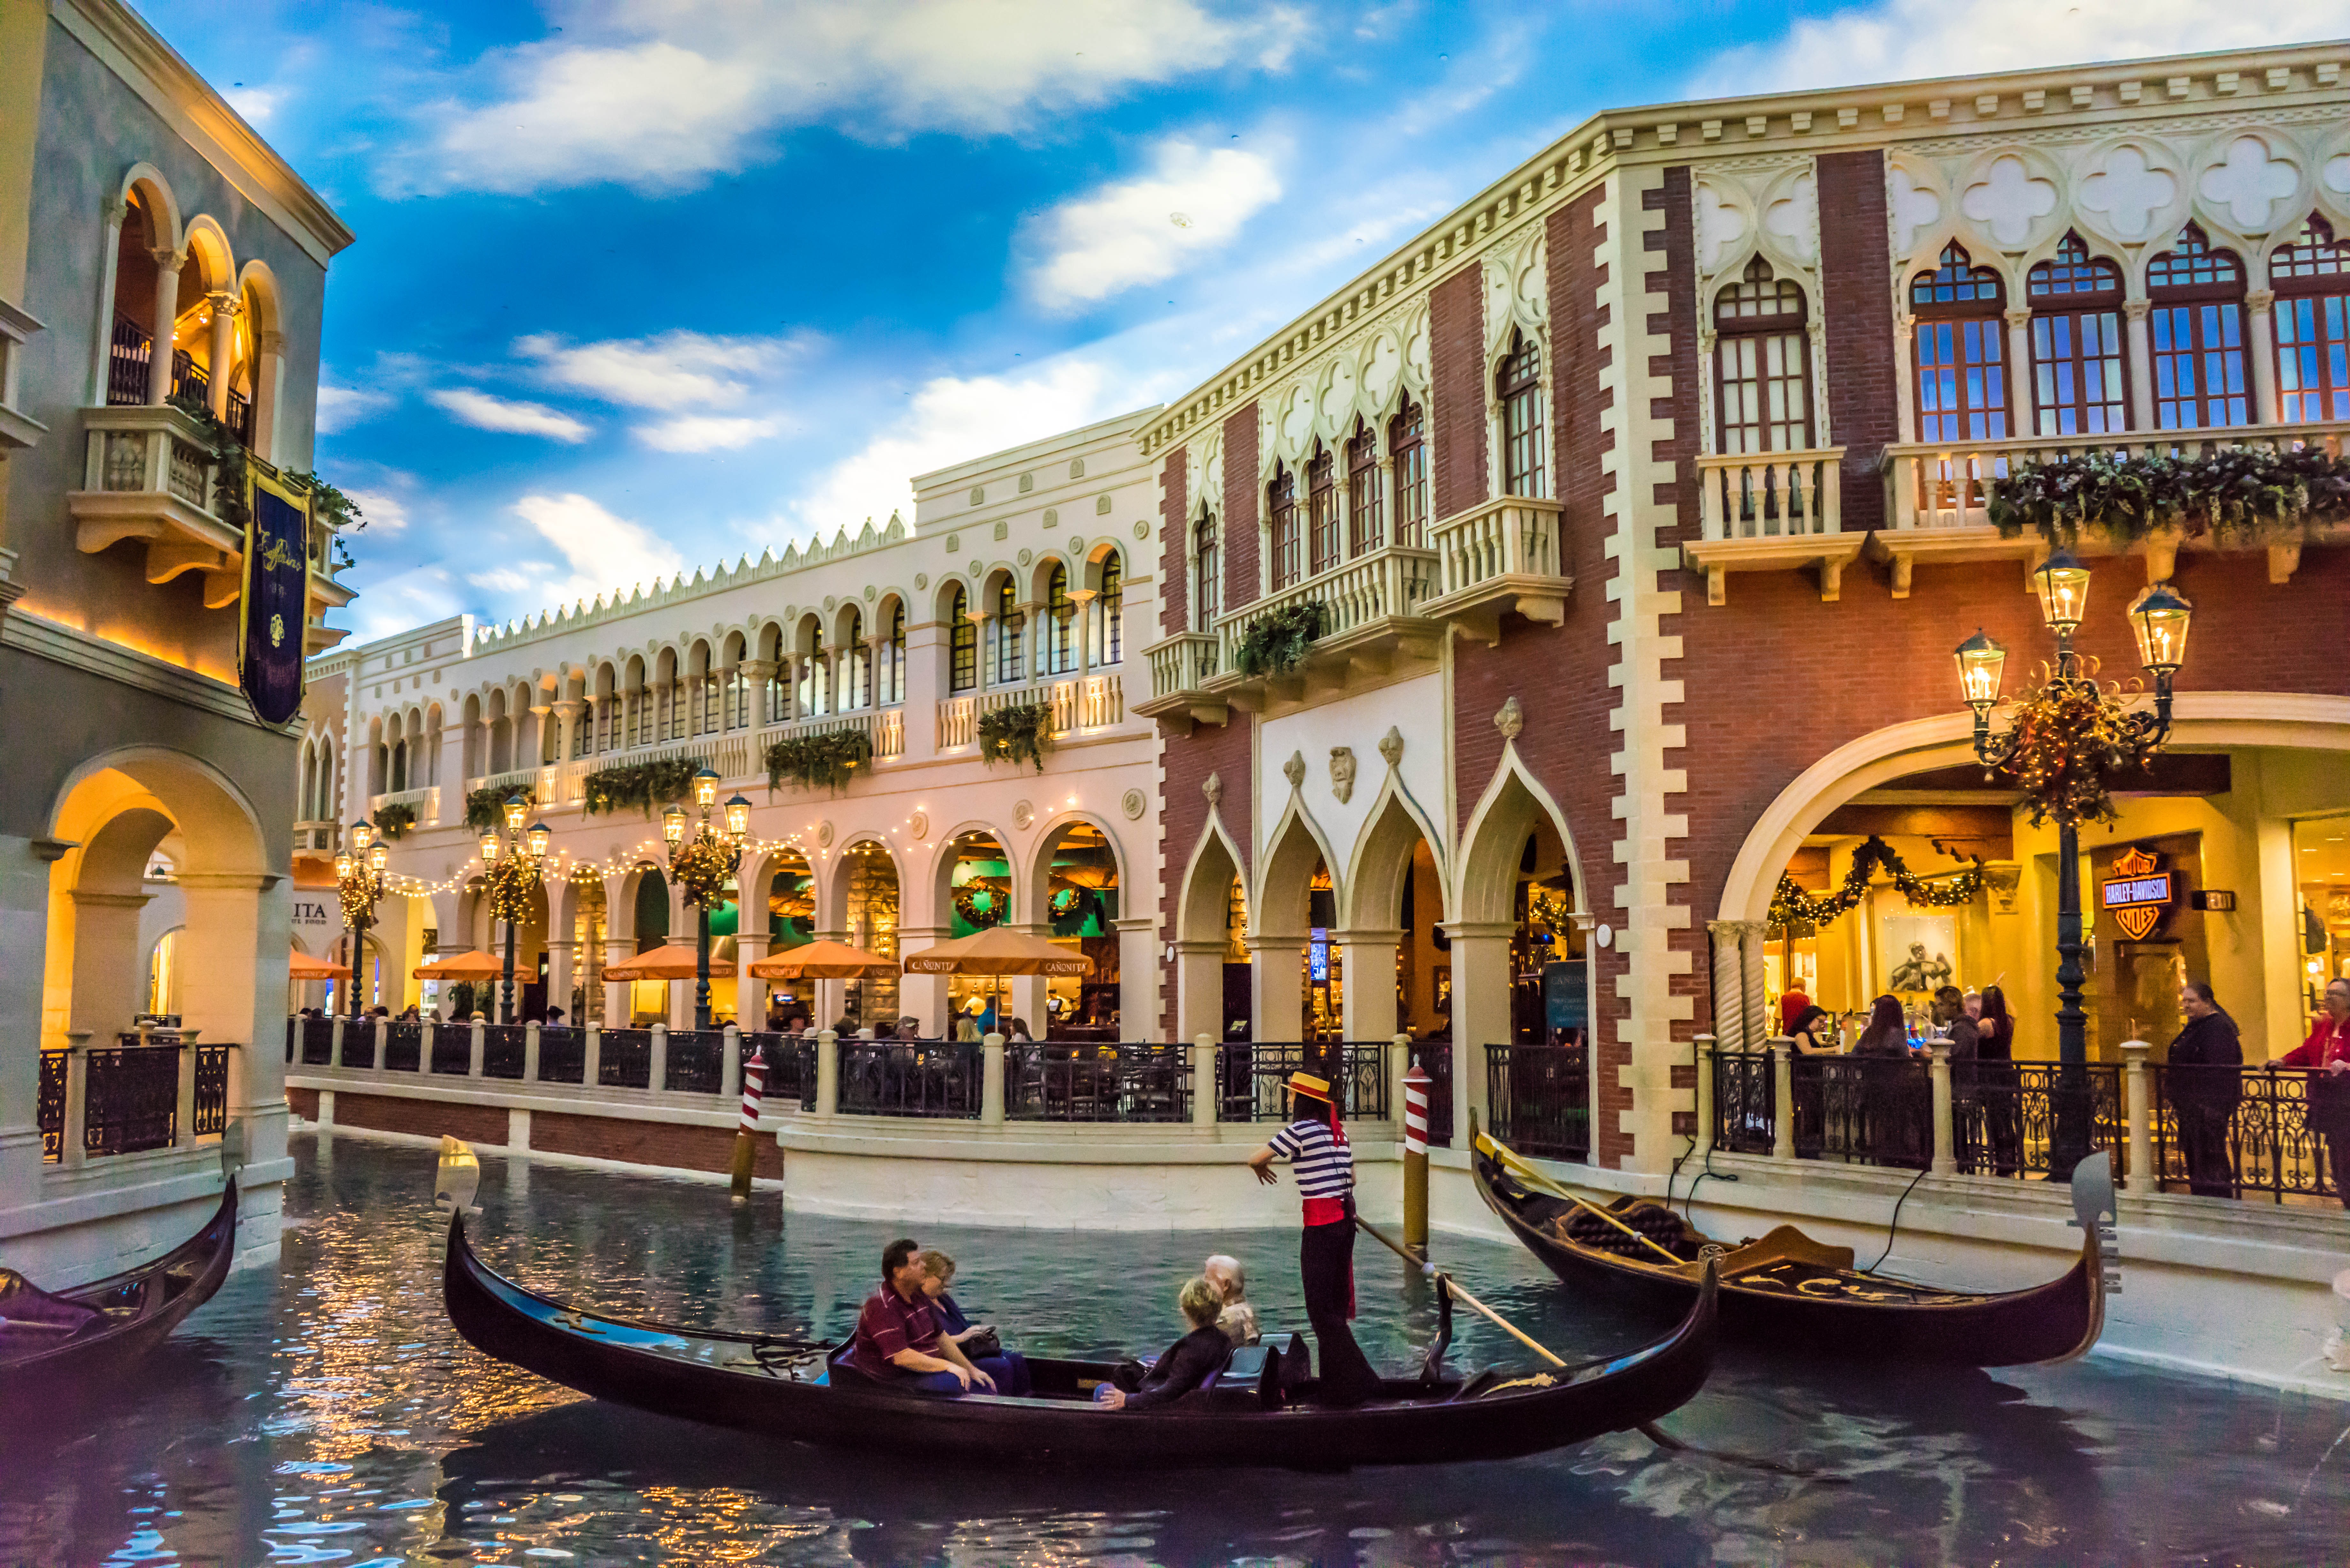
water, architecture, structure, boat, building, palace, canal, vacation, travel, vehicle, plaza, romantic, tourism, waterway, hotel, artificial, gondola, casino, watercraft, las vegas, fancy, luxurious, venetian